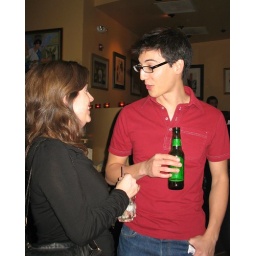
Joe was very festive in his bright red shirt